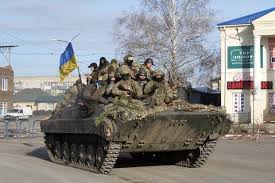
Label: BMP-2